Waterloo campaign: Waterloo to Paris (18–24 June)

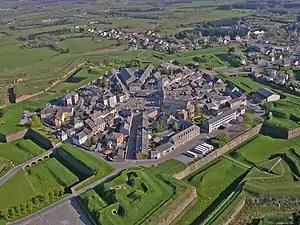
Rocroi.

Both the Coalition Commanders had now reached the Triple Line of Fortresses, which, until the campaign of 1814 proved the contrary, had been considered by so many military men as presenting an insurmountable barrier to the advance of hostile armies into France by its north-eastern frontier. It was most essential that some of the principal fortresses should be secured; and made to constitute a new basis whence to direct the operations now contemplated against the interior. The following, which first presented themselves on the respective lines of advance of the two Commanders, were destined to be immediately blockaded: Valenciennes, Le Quesnoy, and Cambrai, by the Anglo-allied army; and Maubeuge, Landrecy, Avesnes-sur-Helpe (Avesnes), and Rocroi, by the Prussians. The general arrangements for the besieging of the fortresses, and the planning of the further operations, above alluded to, were to form the subject of a conference to be held very shortly between the two commanders (see below § Conference at Catillon).